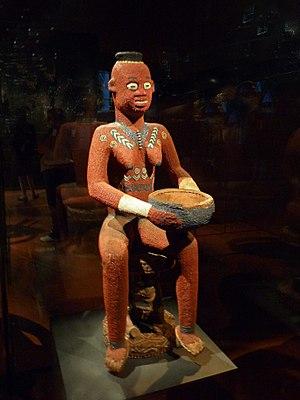
Reine porteuse de coupe, population Bamiléké, Cameroun, province de l'ouest, chefferie de Bansoa, 19e siècle. Bois, perles de verre, textiles, cauris. Musée du quai Branly.
Les Bamilékés sont un peuple d'Afrique centrale, vivant dans la région de l'Ouest Cameroun au « Pays bamiléké », une vaste région de savane des hauts plateaux volcaniques du Grassland.
Pierre Harter, né 29 février 1928, décédé à Paris le 19 juillet 1991, était un médecin français, qui ayant pour but de se spécialiser en pathologie tropicale est devenu ethnologue de fait notamment pour l'ouest et le littoral camerounais.
La Reine porteuse de coupe est une statue camerounaise du XIXᵉ siècle appartenant à la culture Bamiléké, et exposée au musée du quai Branly.